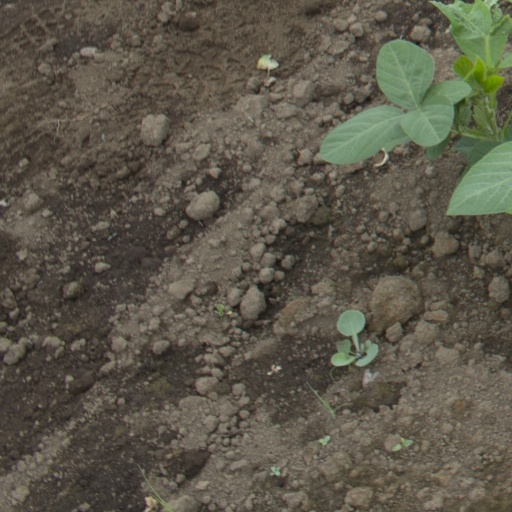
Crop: soybean